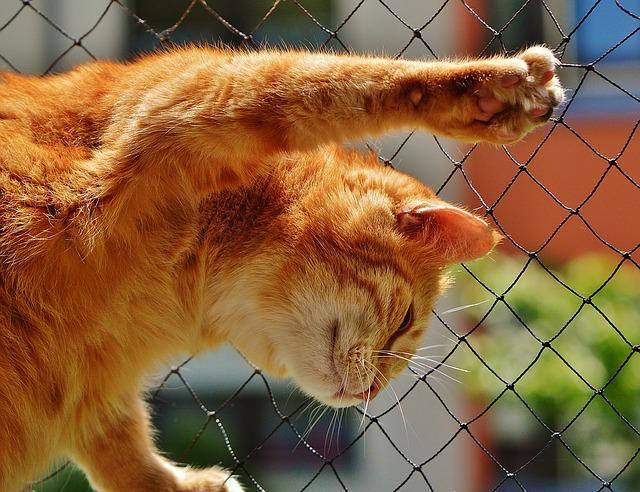
cat